Songbird (2020 film)

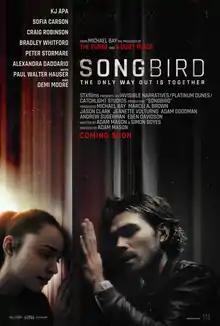
Theatrical release poster

Songbird is a 2020 American dystopian science fiction thriller film based on the COVID-19 pandemic. It was directed by Adam Mason, who wrote the screenplay with Simon Boyes. Produced by Michael Bay, Adam Goodman, Andrew Sugerman and Eben Davidson, the film features an ensemble cast of KJ Apa, Sofia Carson, Craig Robinson, Bradley Whitford, Peter Stormare, Alexandra Daddario, Paul Walter Hauser and Demi Moore, depicting their struggle living under a highly strict and brutal quarantine by the highly authoritarian government in the midst of a mutating virus outbreak.